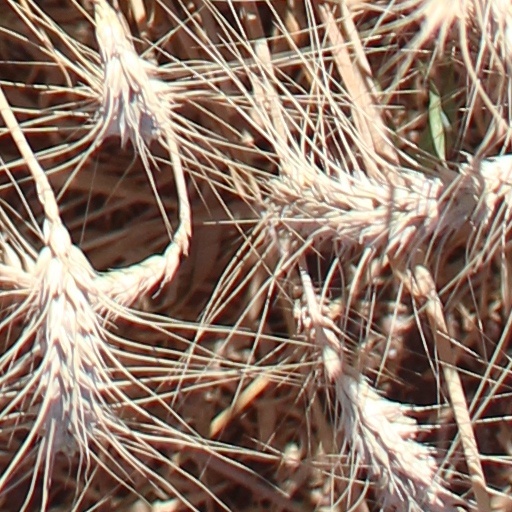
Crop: wheat